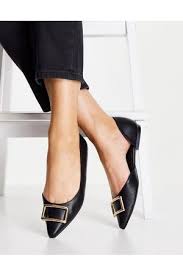
Label: Ballet Flat